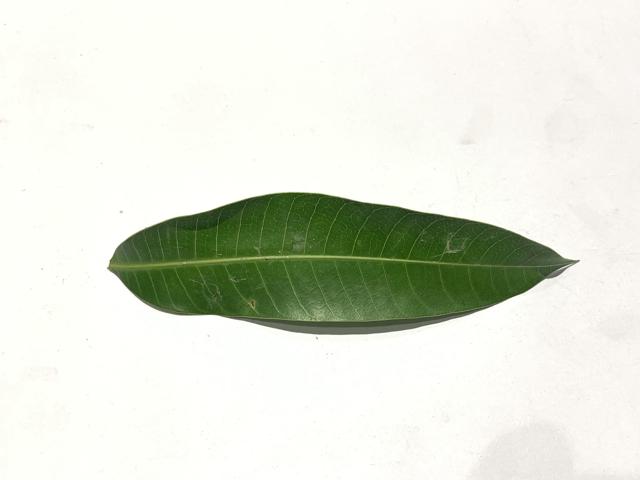
Mango leaf variety: Fazli